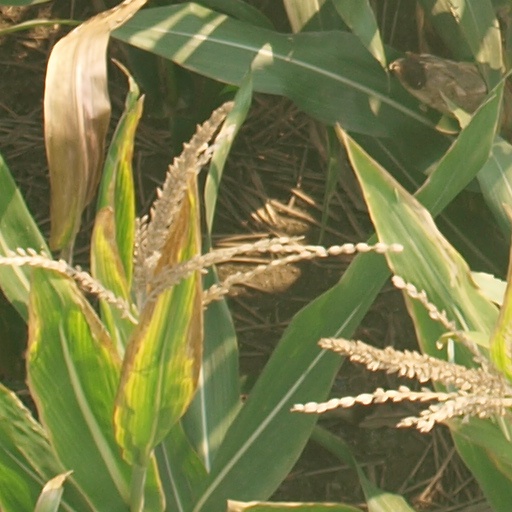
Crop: maize; corn